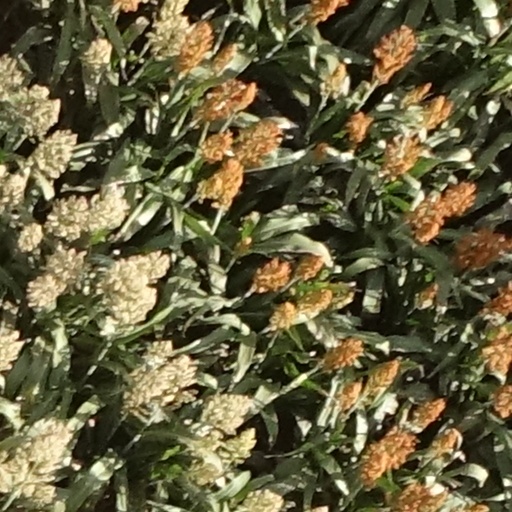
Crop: sorghum